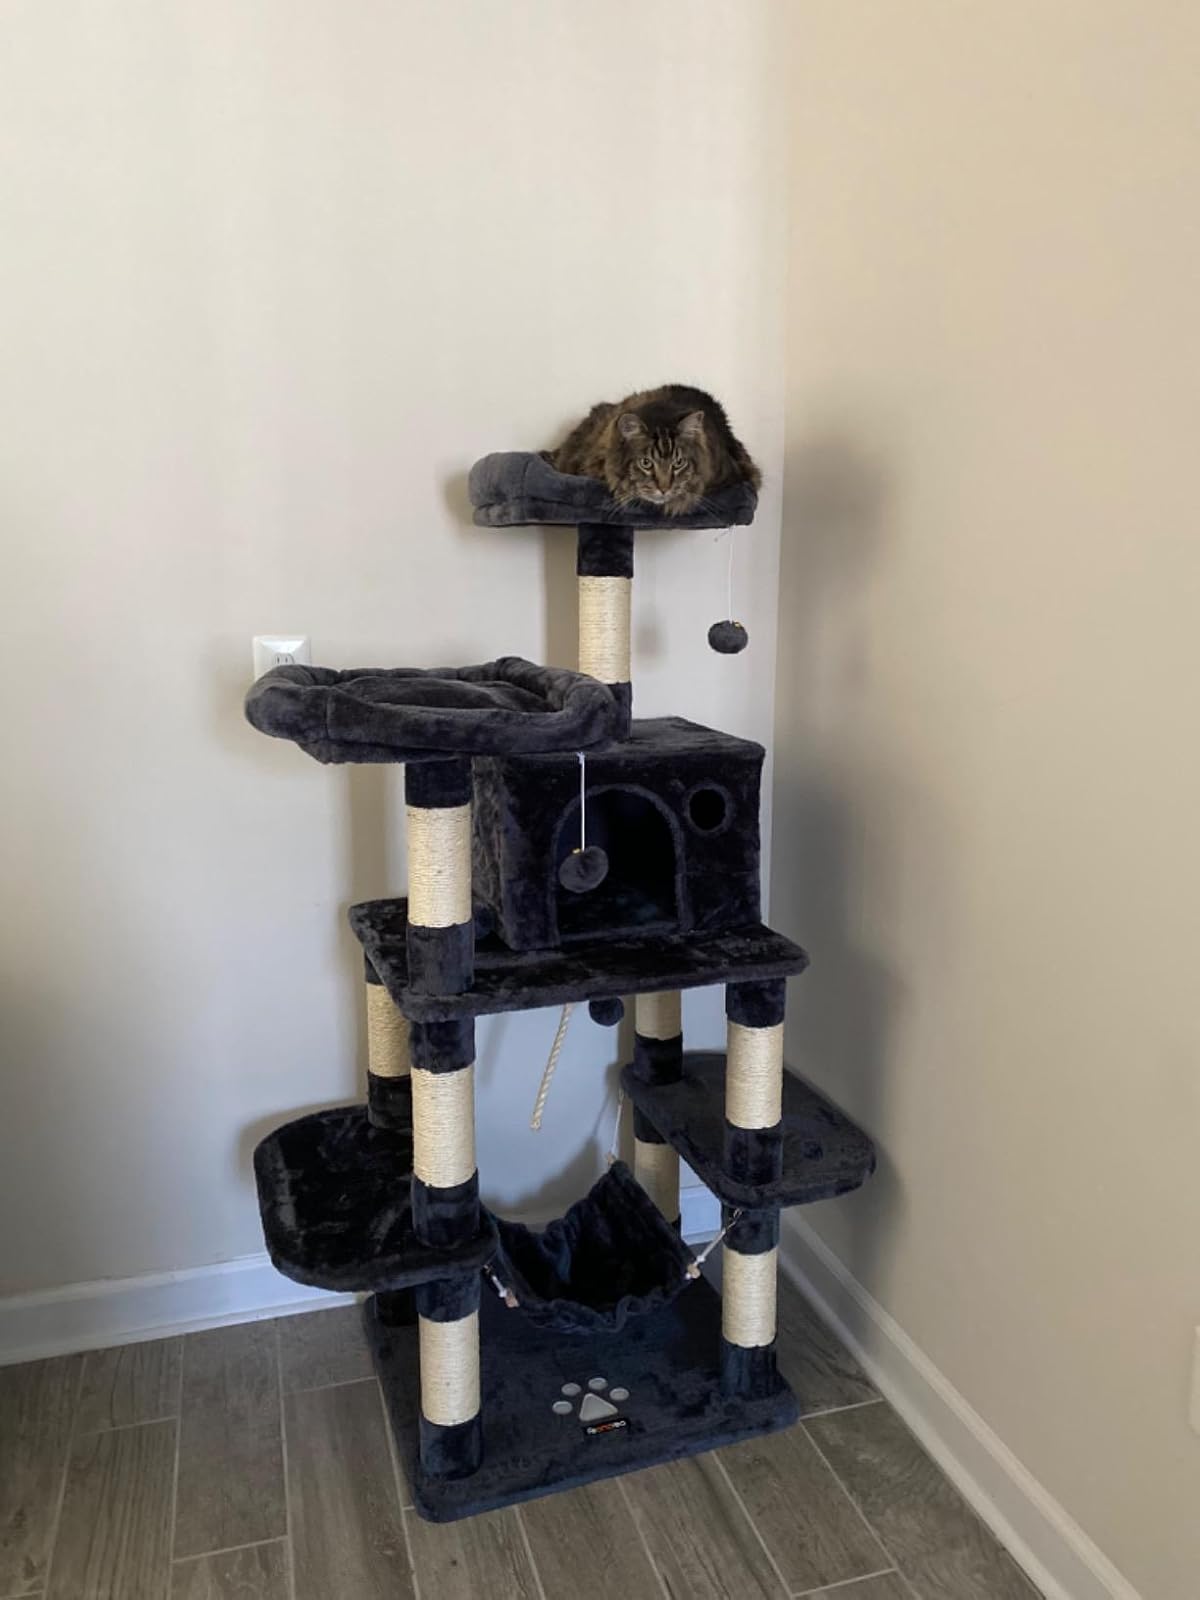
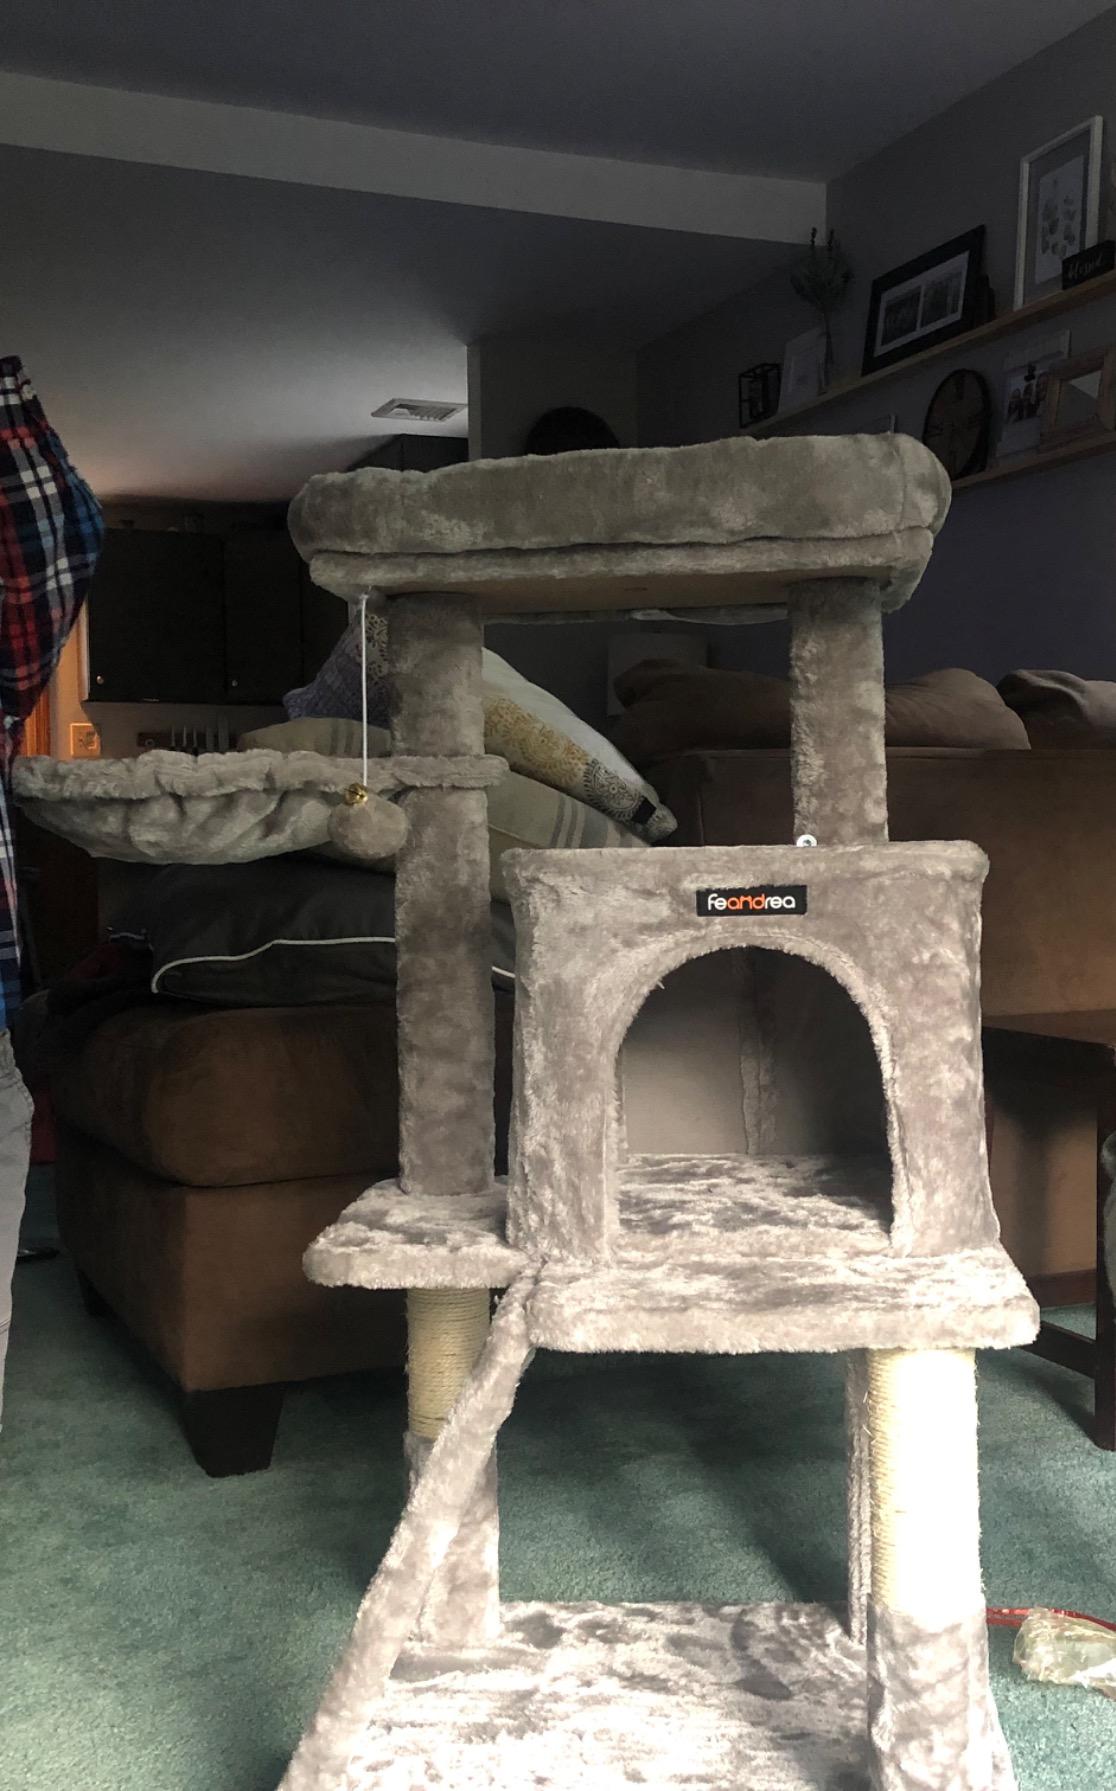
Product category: items_cat tree
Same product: no